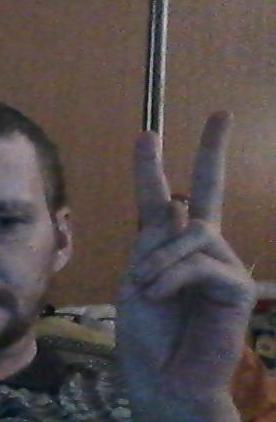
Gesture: peace